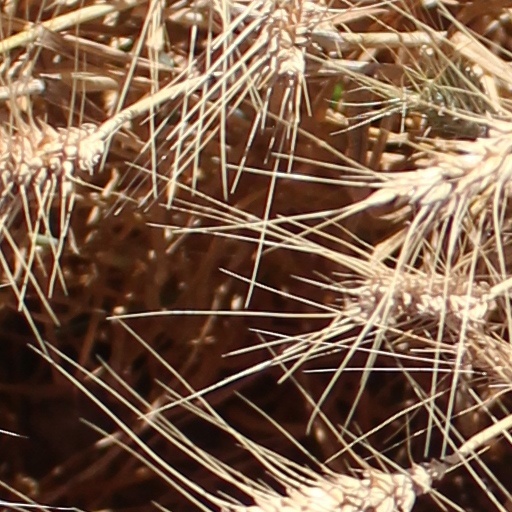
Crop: wheat